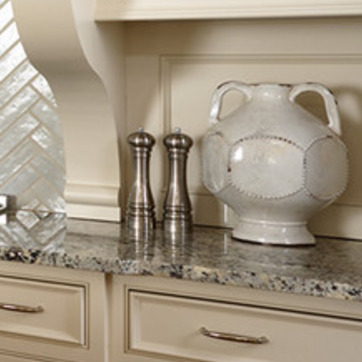
Material: metal